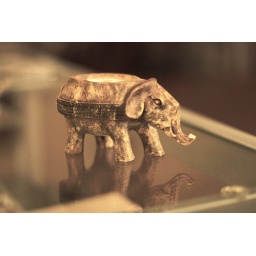
064/365: mirror in the sky